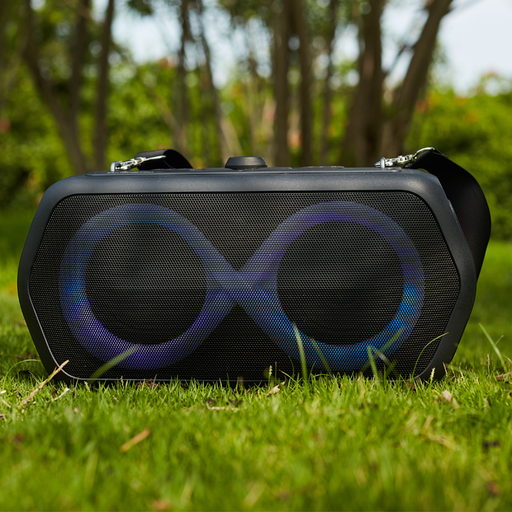
קטגוריה: גאז'טים
תיאור: רמקול מסיבה אלחוטי נייד הכולל 2 מקרופונים מבית Monster